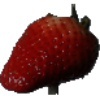
Label: Strawberry 1